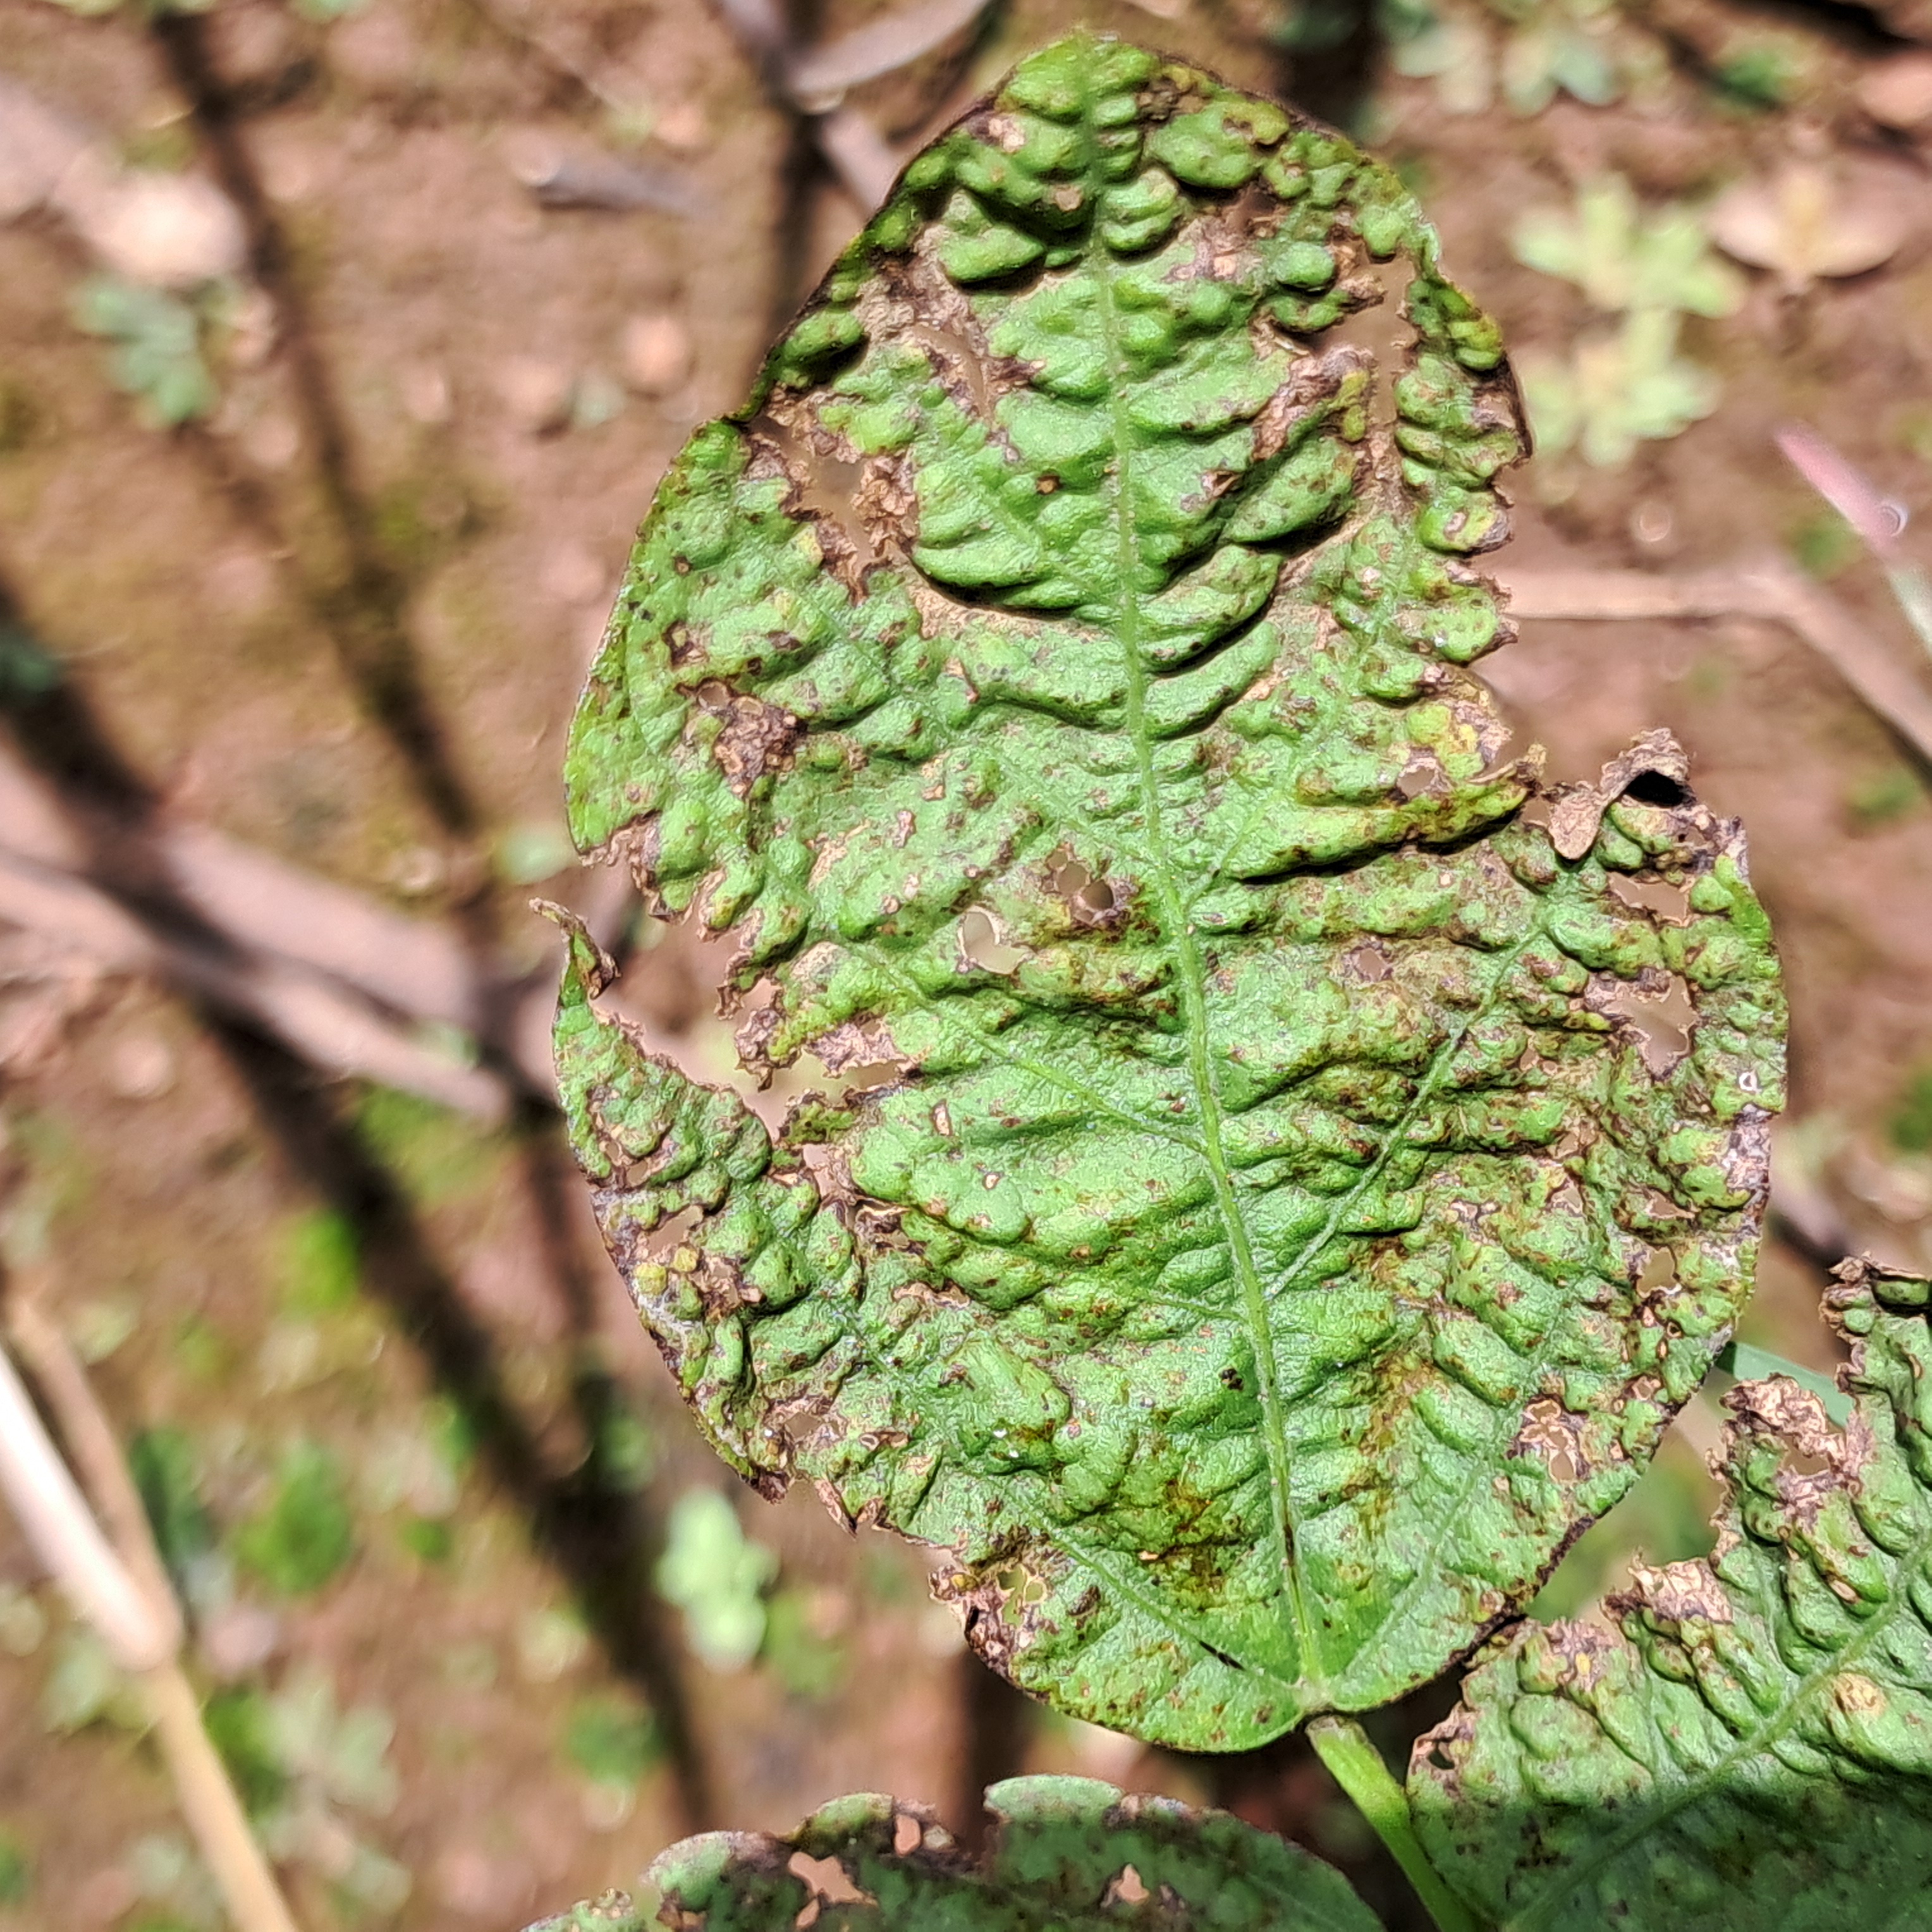
Label: Mosaic